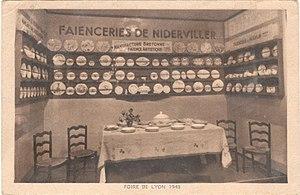
Stand du groupe faïenceries de Niderviller à la foire de Lyon en 1948
La faïencerie de Niderviller, est l'une des plus anciennes faïenceries de Lorraine, et l'une des trois dernières encore en activité parmi la trentaine de manufactures qui y furent créées au XVIIIᵉ siècle. Elle est aussi la deuxième manufacture en France à avoir fabriqué également de la porcelaine, mais la première à avoir réalisé de la porcelaine marchande. Elle fut créée à Niderviller en 1735. Tirant le meilleur parti de sa situation géographique, proche de l'Allemagne et de ses savoir-faire techniques et influencée par les mouvements artistiques français, la finesse de ses productions la font souvent comparer à la Manufacture de Sèvres.